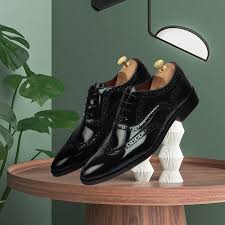
Label: Brogue